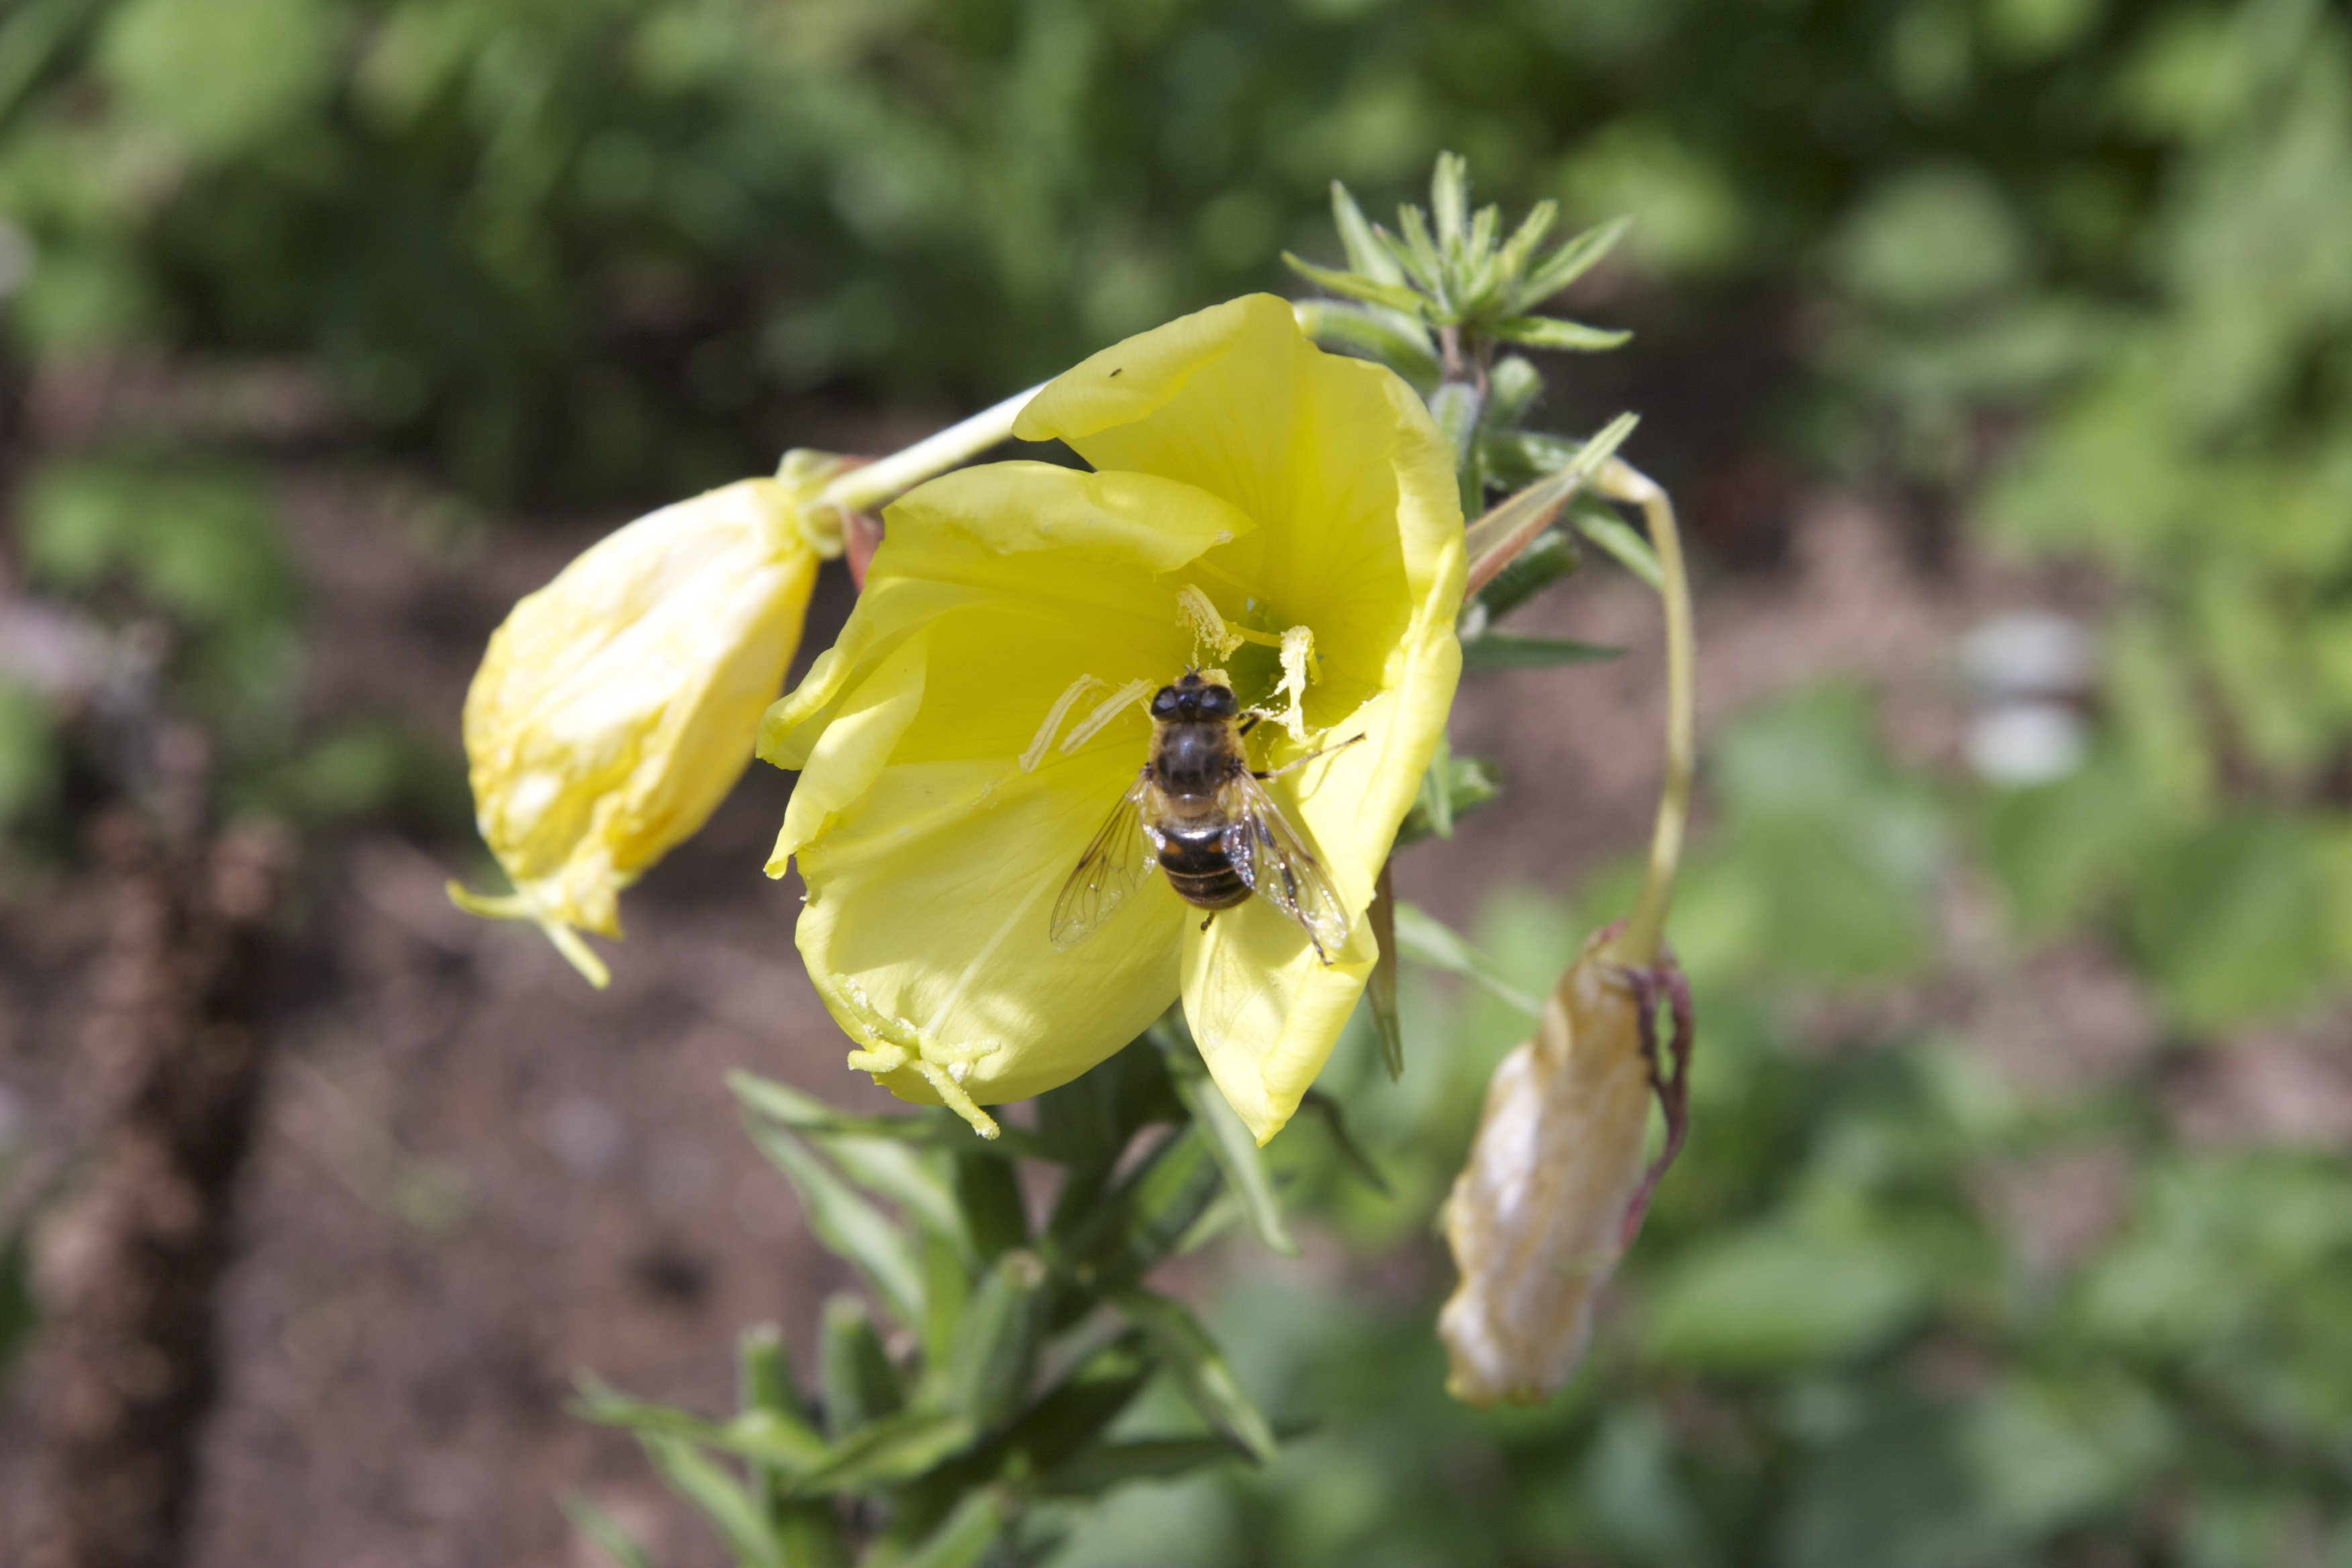
nature, blossom, plant, flower, summer, spring, insect, botany, yellow, garden, flora, fauna, invertebrate, wildflower, bee, nectar, macro photography, flowering plant, honey bee, pollinator, land plant, membrane winged insect